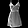
Label: Dress